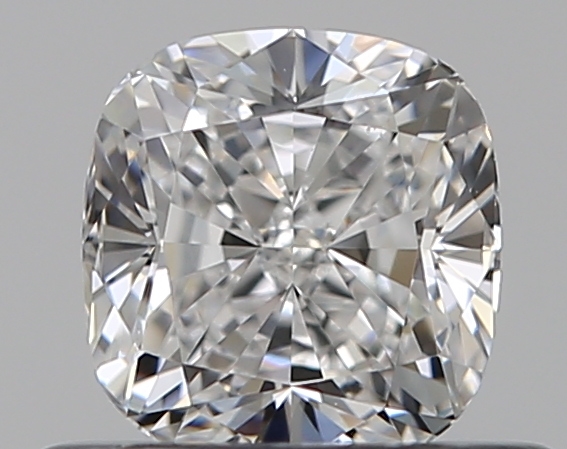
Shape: cushion
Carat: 0.5
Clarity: VVS2
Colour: E
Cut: EX
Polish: EX
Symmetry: VG
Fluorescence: N
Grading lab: GIA
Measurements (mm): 4.6 x 4.43 x 3